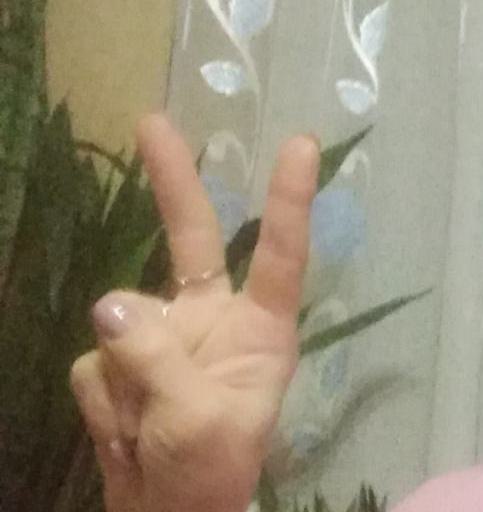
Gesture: peace